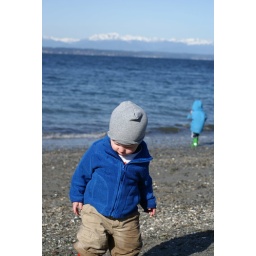
At least he's stopped trying to run right in the water like that girl behind him.